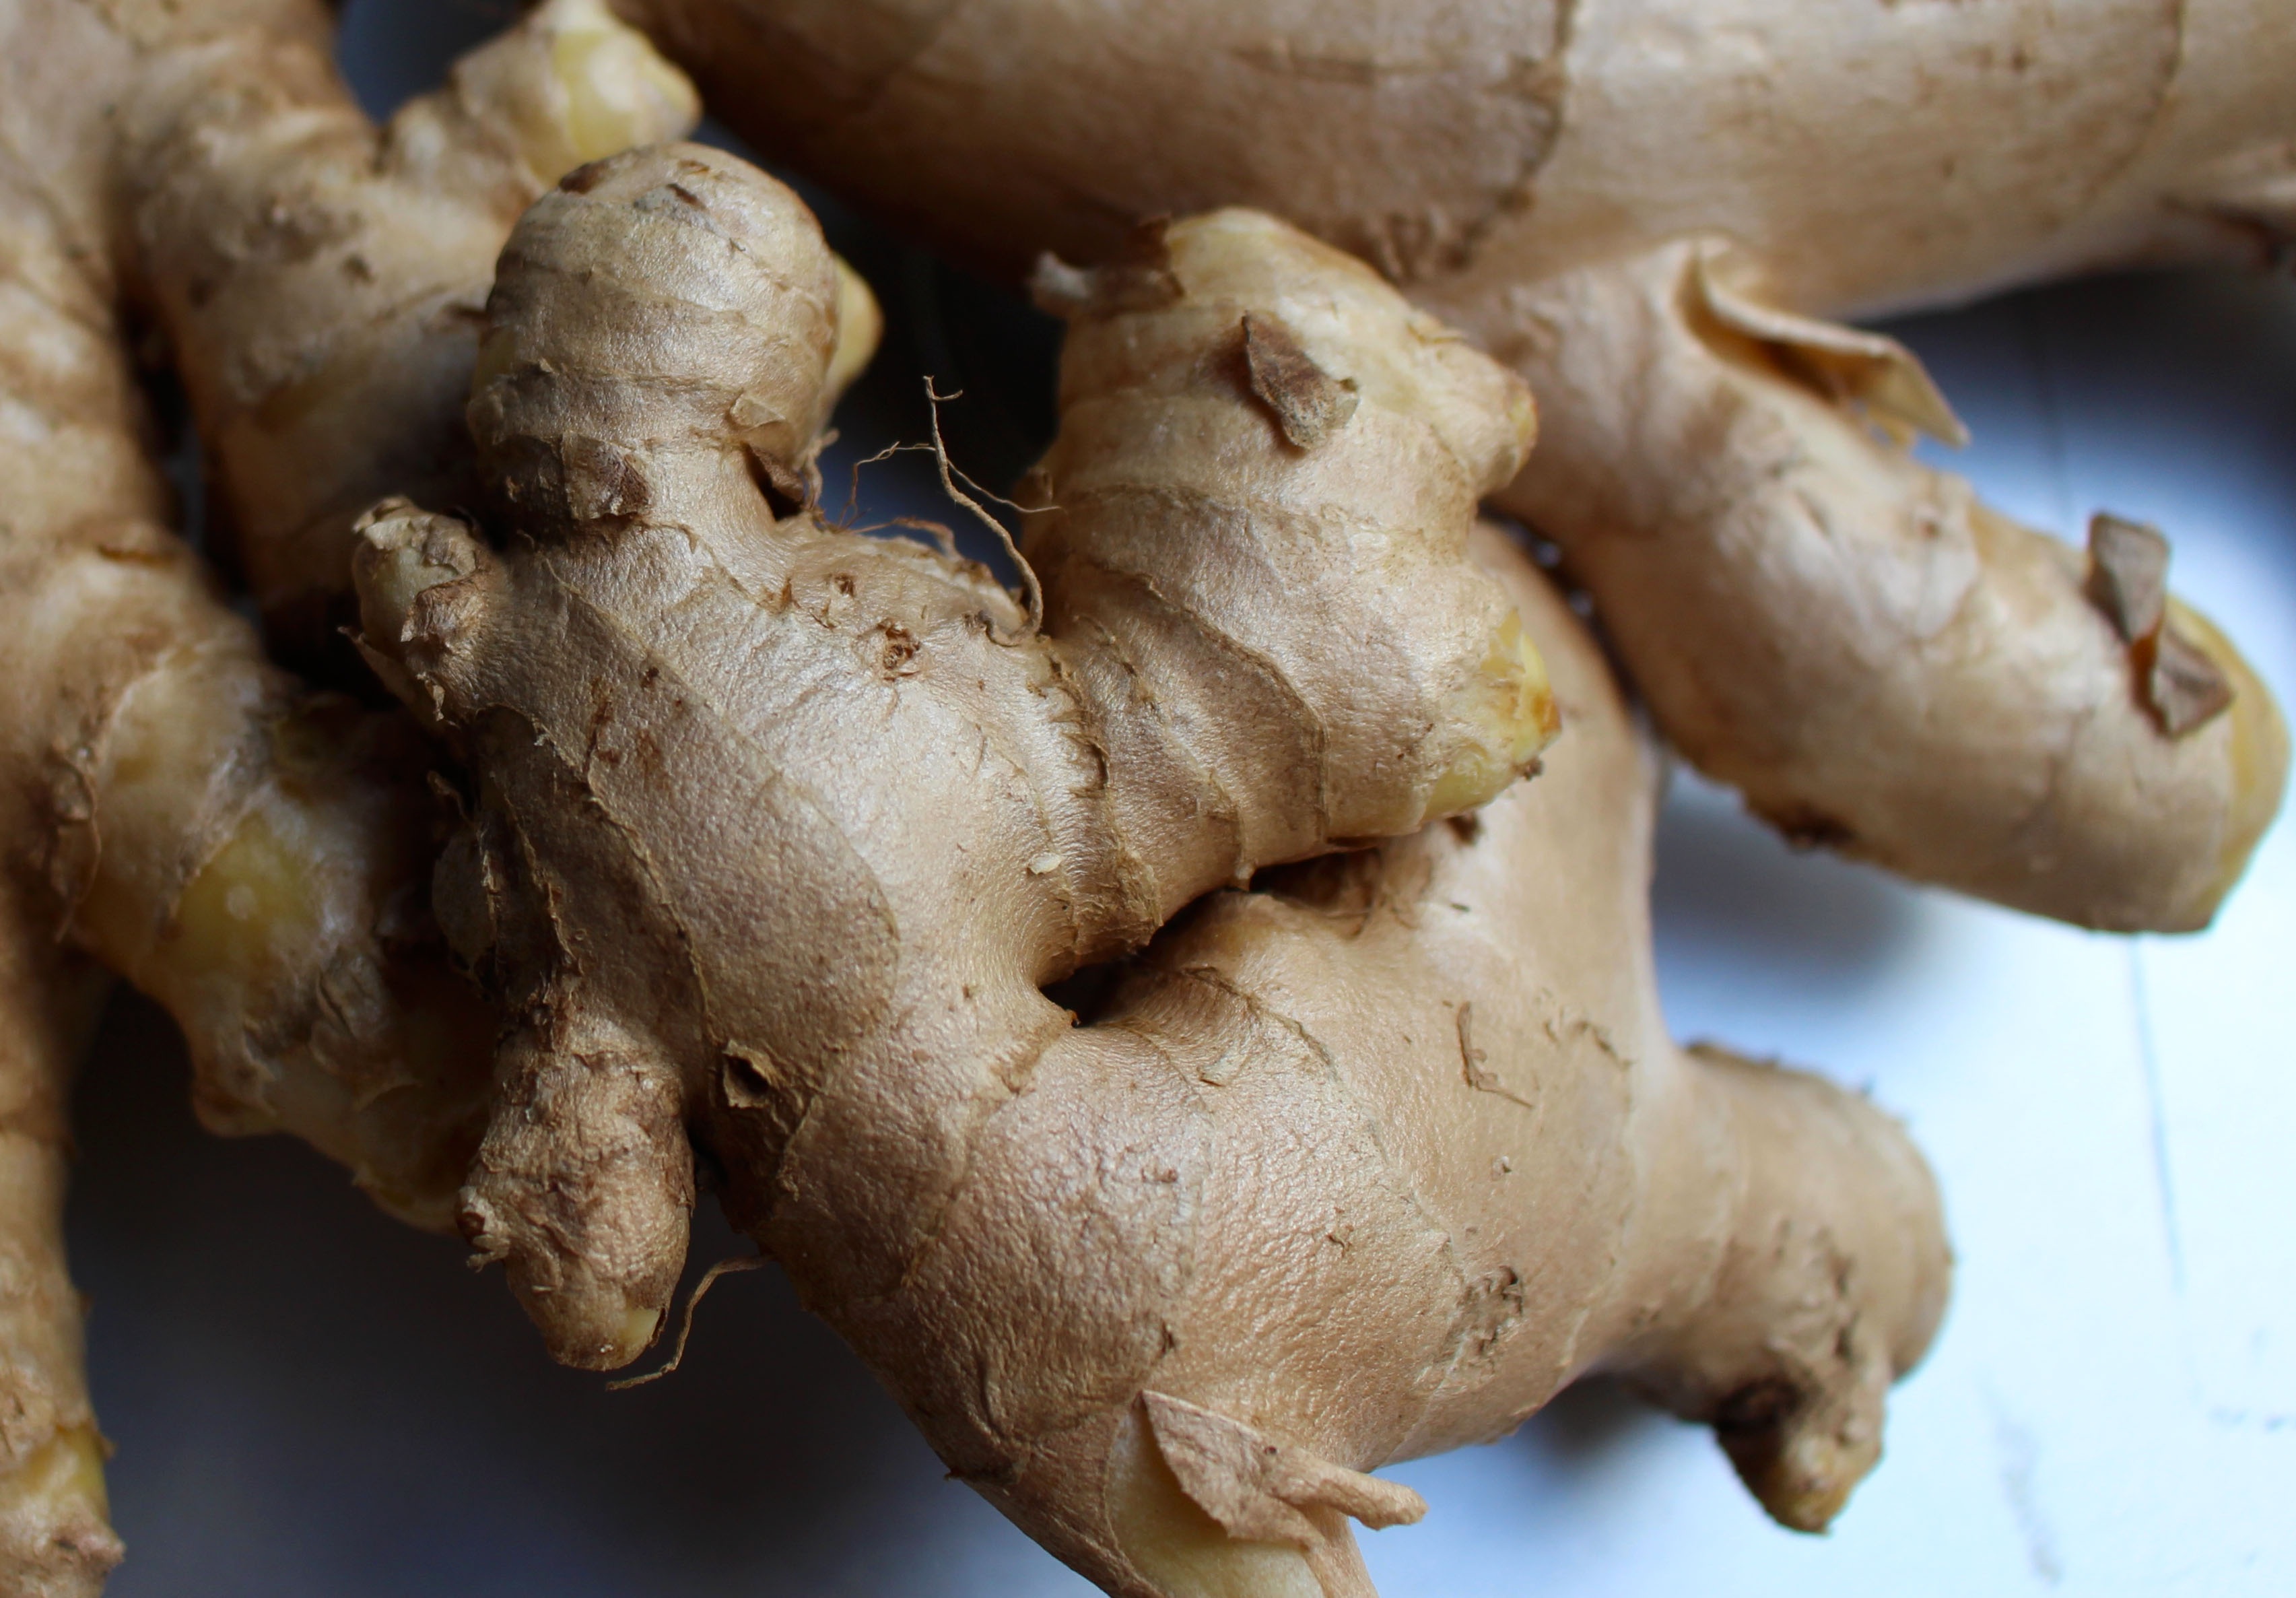
nature, plant, food, spice, cooking, ingredient, herb, produce, vegetable, natural, fresh, brown, medicine, healthy, cuisine, root, seasoning, eating, nutrition, spicy, vegetarian, raw, oriental, ginger, diet, organic, flavor, nutritious, matsutake, uncooked, flowering plant, tuber, curcuma, root vegetable, land plant